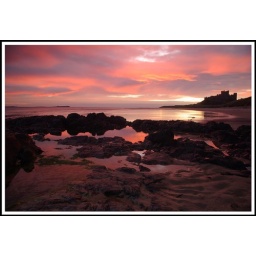
rockpools and sand ripples near bamburgh castle